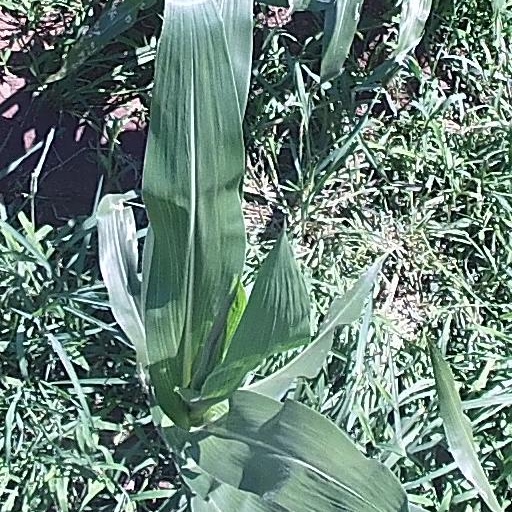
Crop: maize; corn